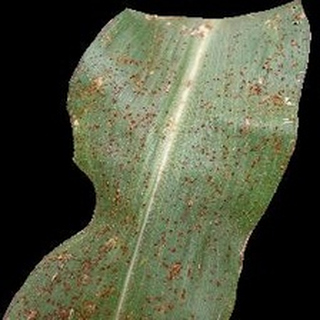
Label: corn_common_rust